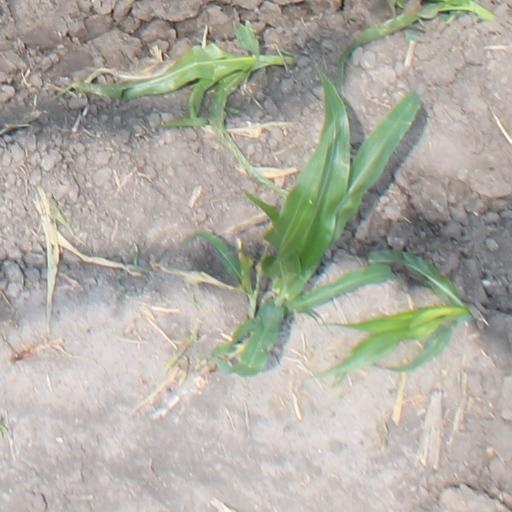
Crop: maize; corn